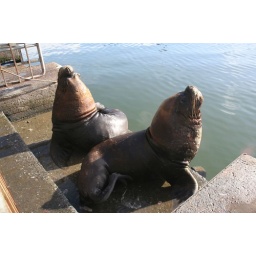
They hang around the fish market and eat eat EAT!